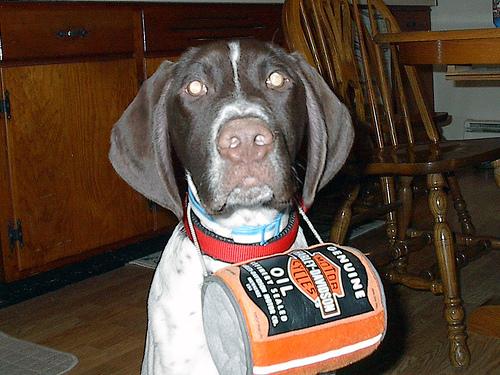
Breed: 211-n000059-German_short_haired_pointer